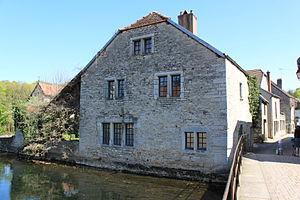
Bèze, Bourgogne, FRANCE
Bèze est une commune française située dans le département de la Côte-d'Or et la région Bourgogne-Franche-Comté, à 30 km au nord-est de Dijon.